2016 Can-Am Duels

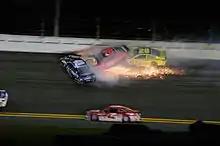
Jimmie Johnson, Matt Kenseth and Martin Truex Jr. on the final lap in turn 2

With six laps to go, Jimmie Johnson broke out of line and caused the single-file line to form multiple lines before reforming into a single line. Eventually, Kenseth tried to break the line up again, but the field remained in place. With two laps to go, Casey Mears ran out of gas, nearly caused a wreck amongst the leaders and broke up the single-file train. The final lap saw a multi-car wreck in turn 1 that ended the race and gave the win to Busch. Robert Richardson Jr. raced his way in, while David Gilliland and Reed Sorenson failed to qualify.